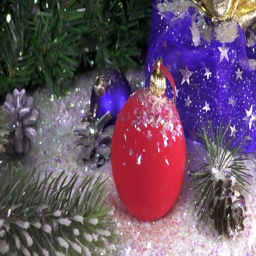
snow slowly falls on new year 's balls against the background of a fir - tree .